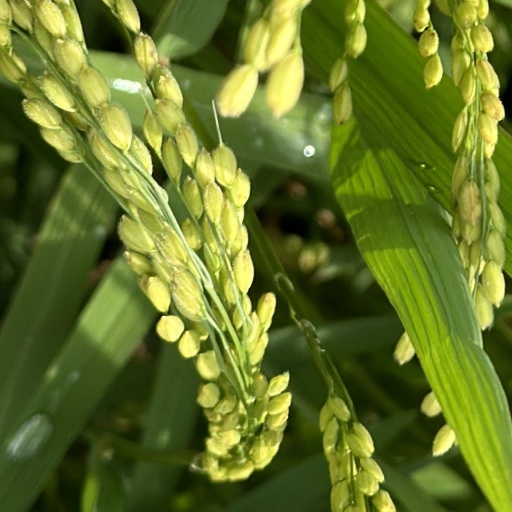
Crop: rice